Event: Nepal Earthquake
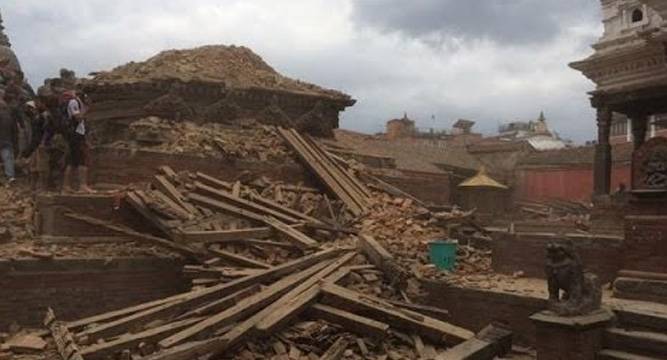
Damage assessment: damage